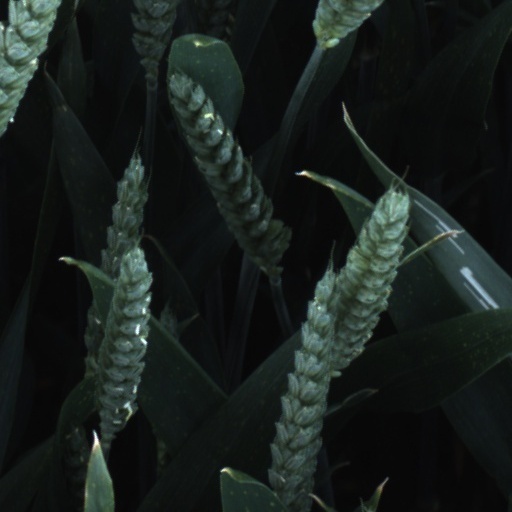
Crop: wheat